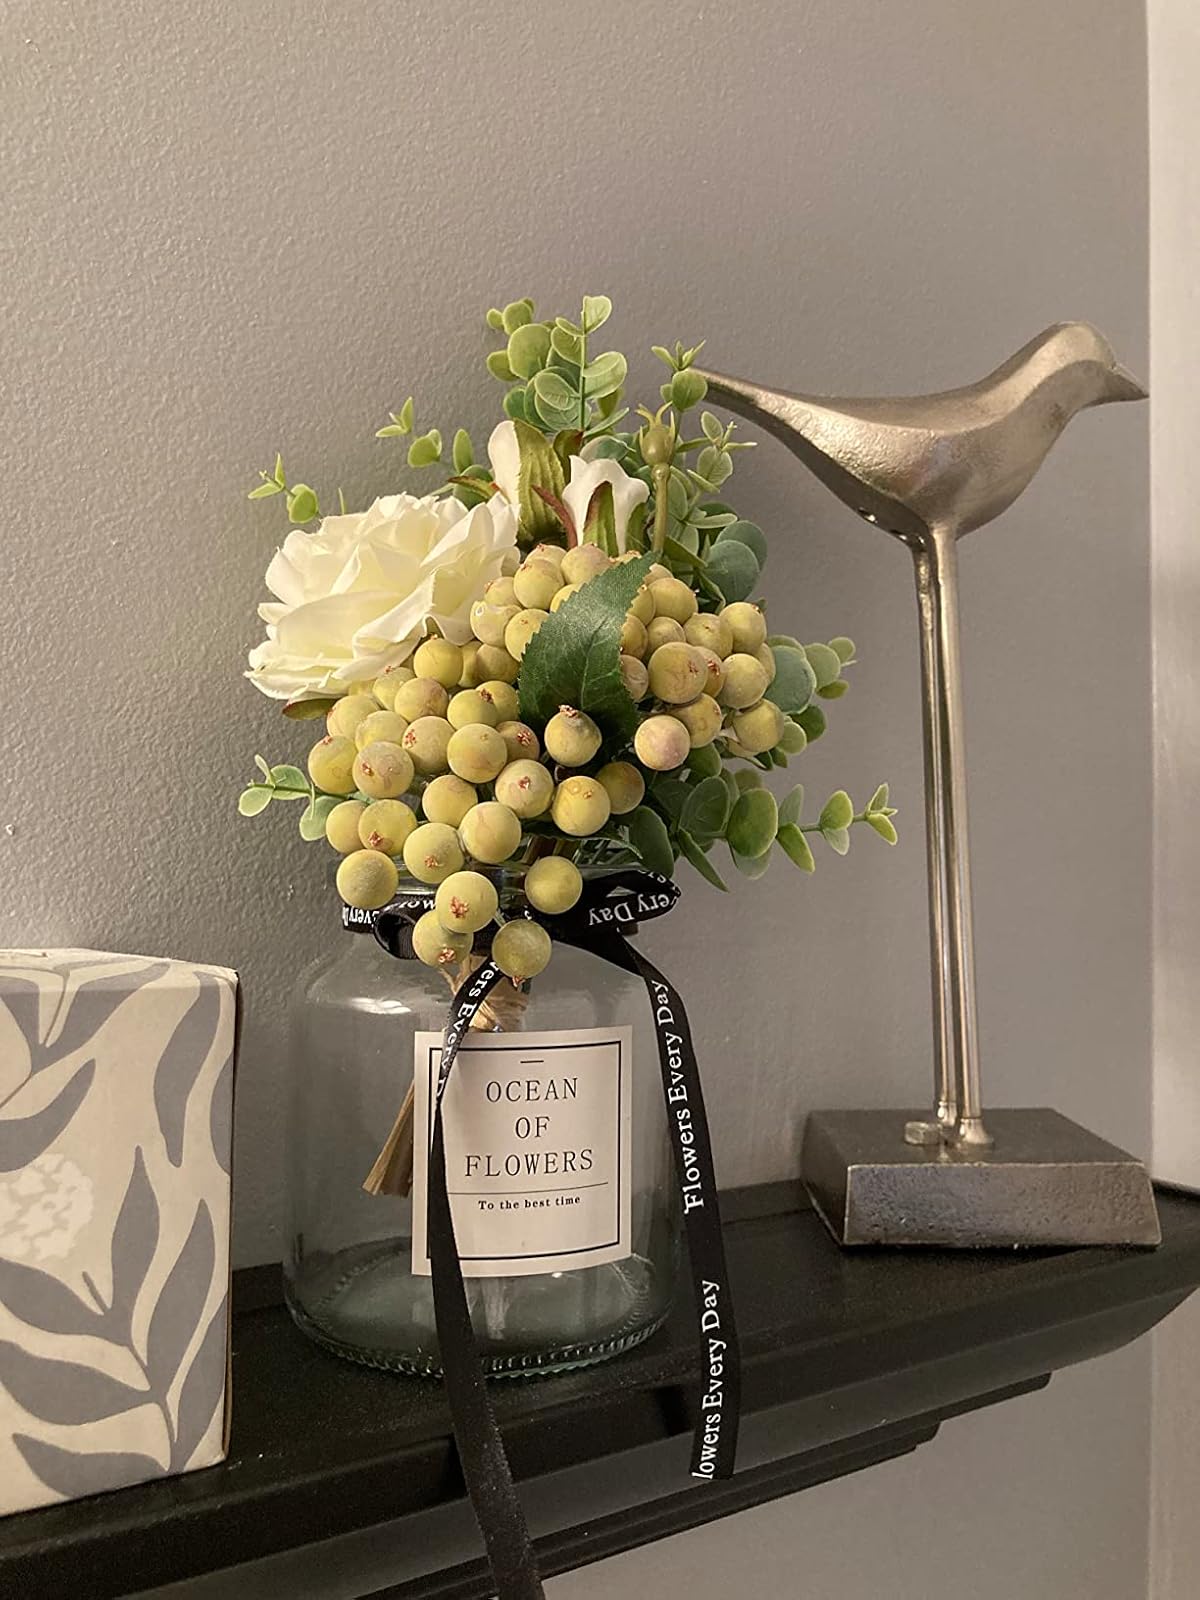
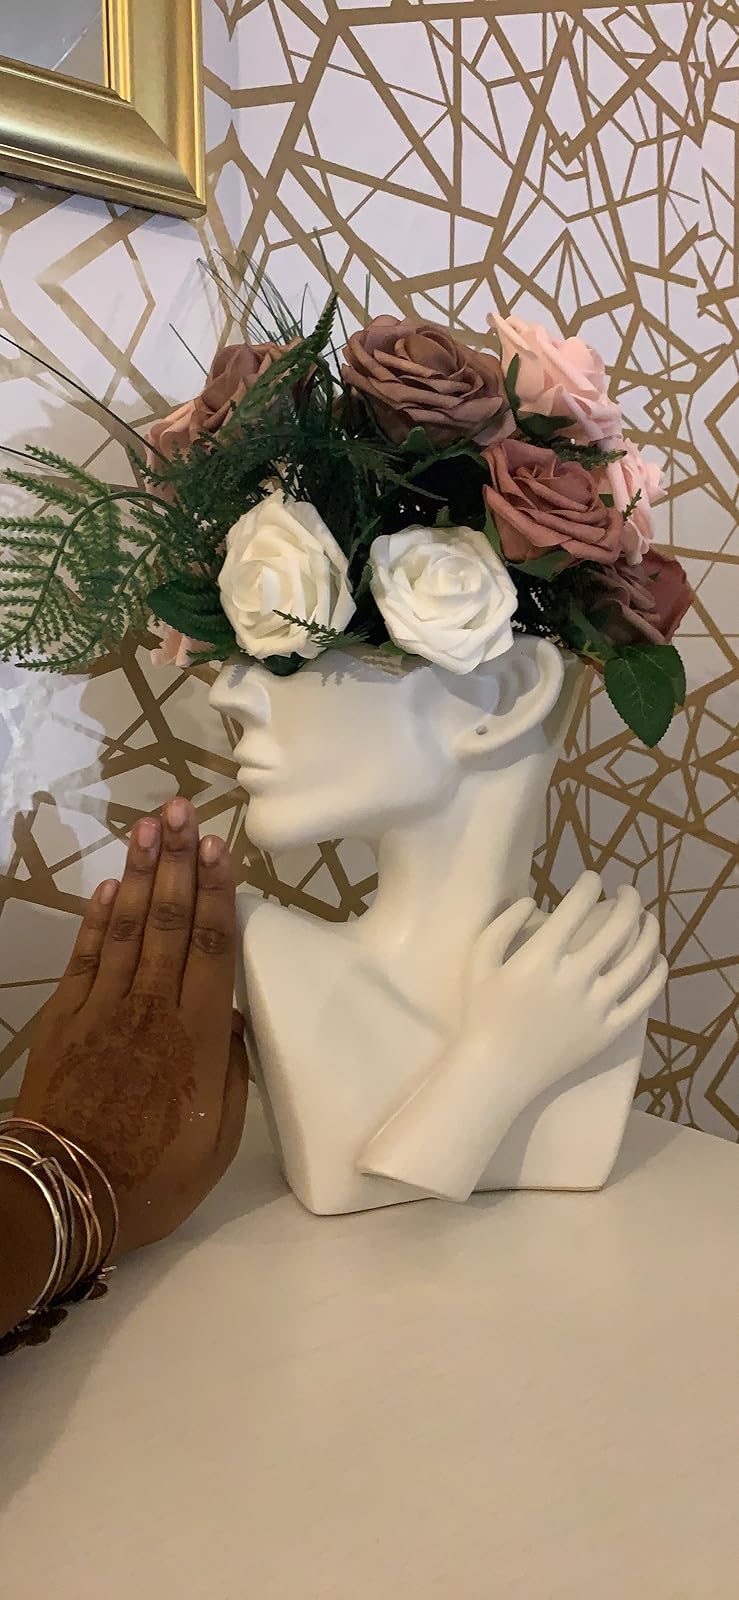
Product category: vase
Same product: no